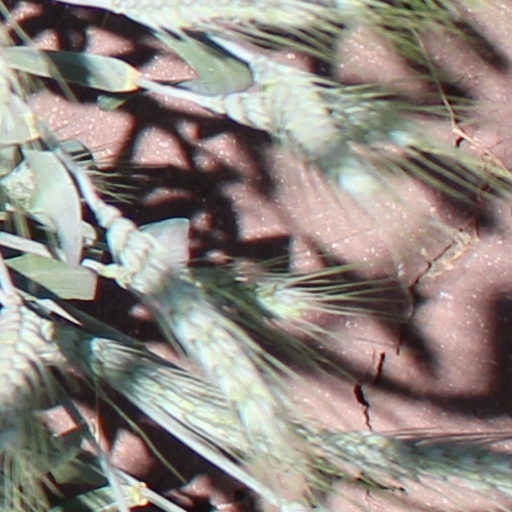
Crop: wheat